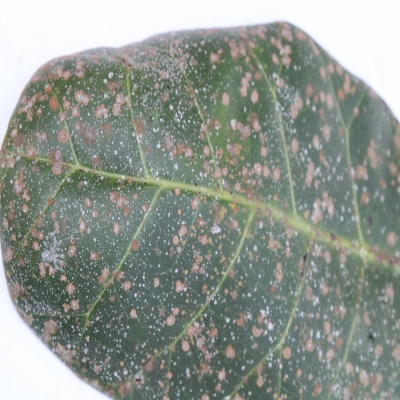
Crop: Cashew
Condition: red rust